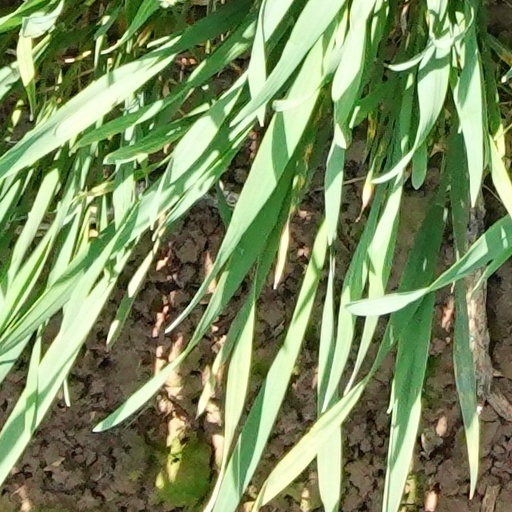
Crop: wheat